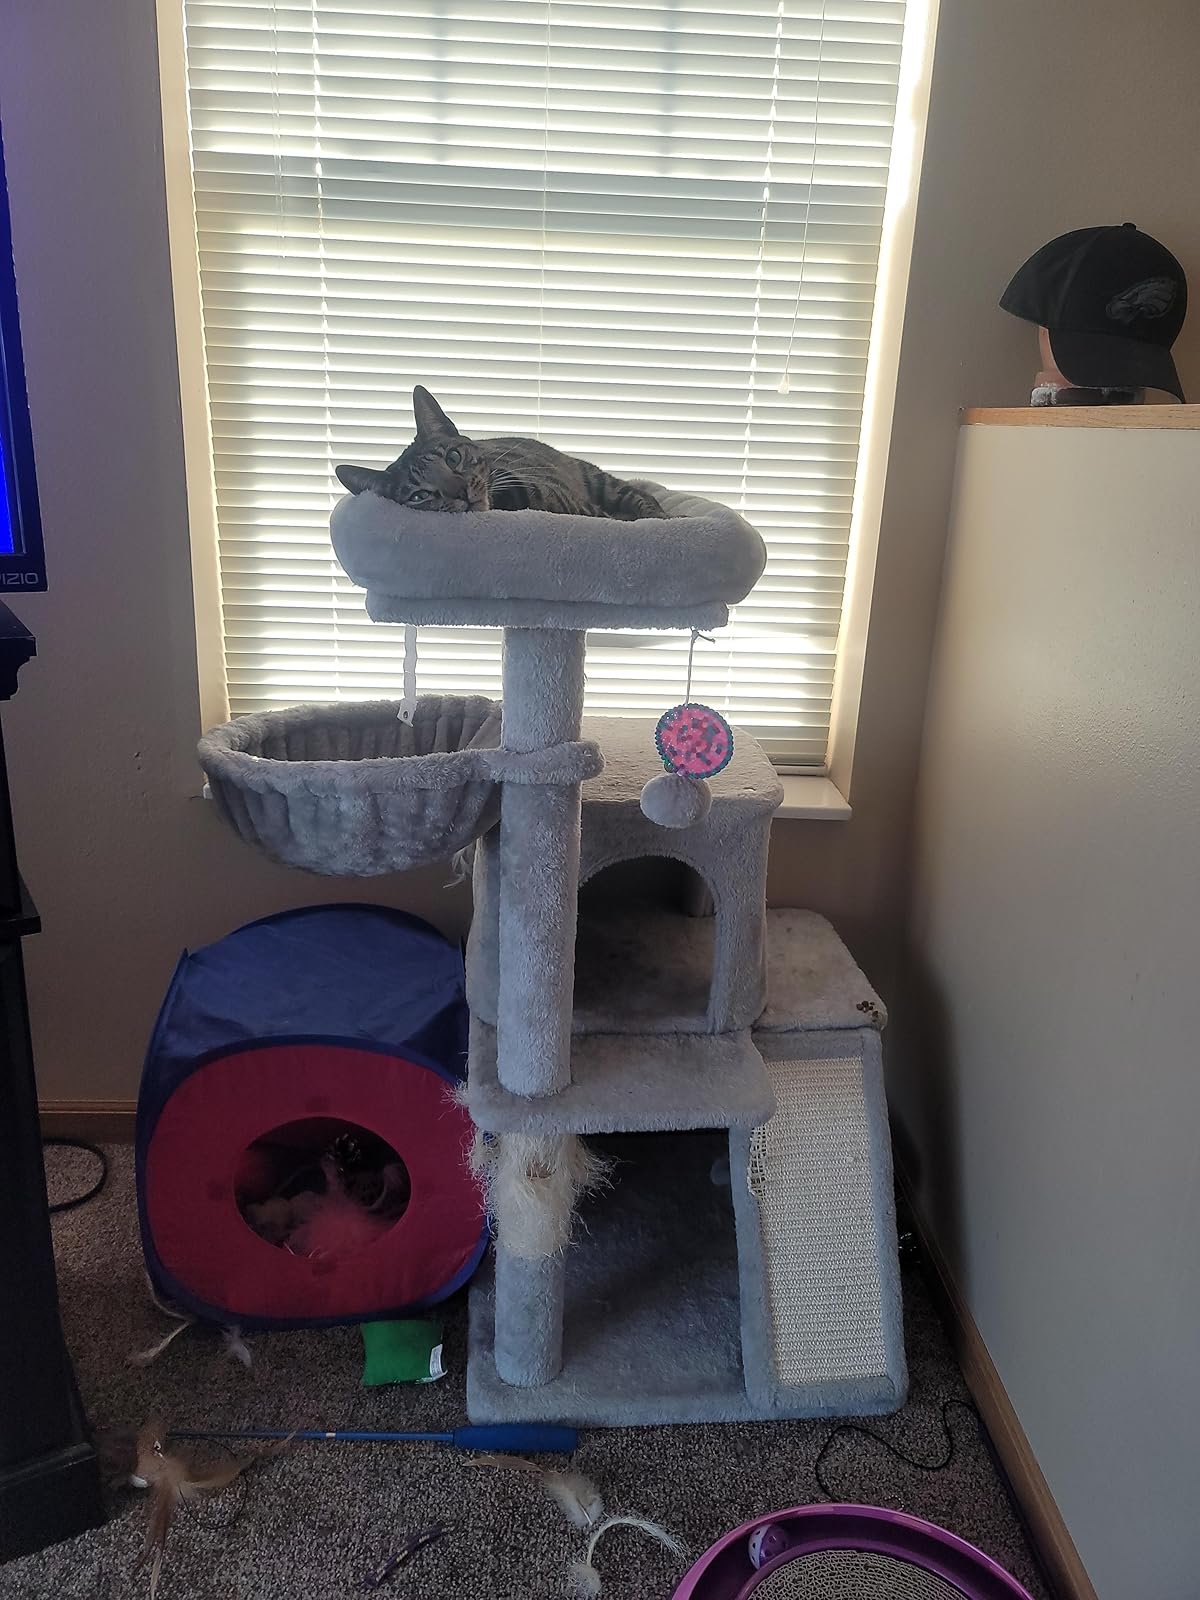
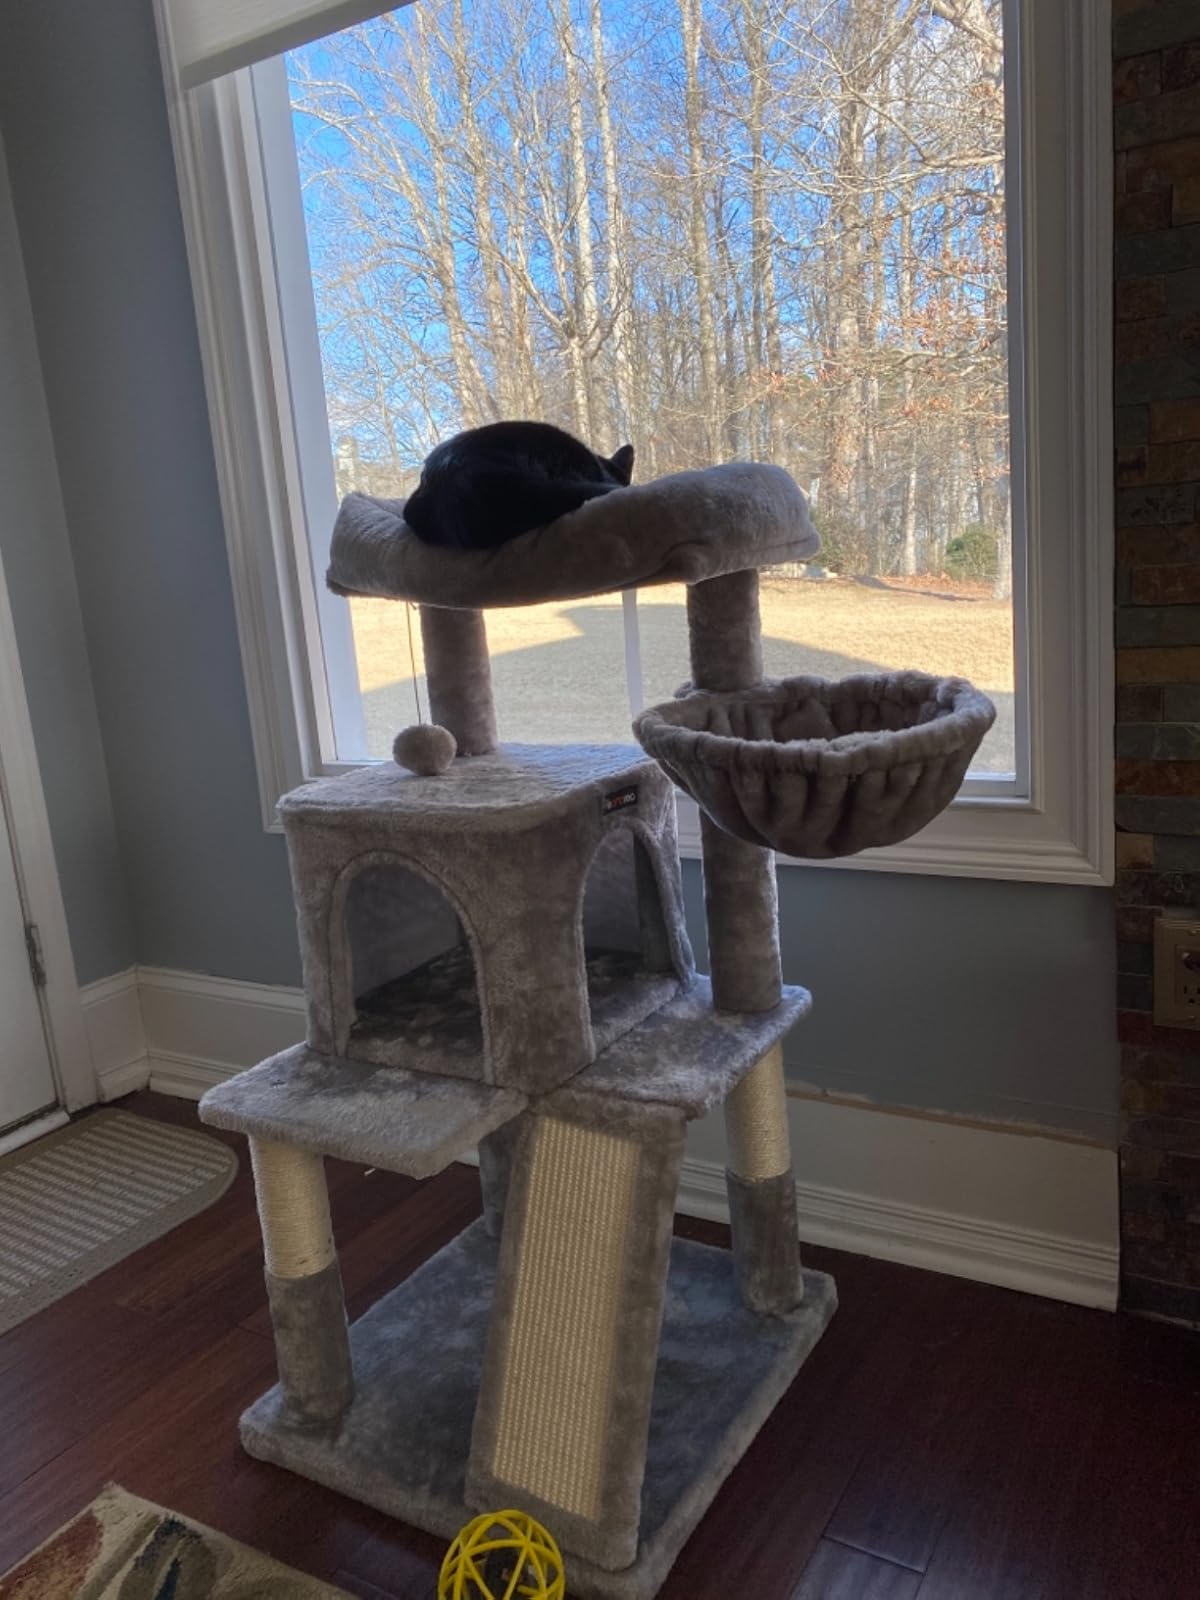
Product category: items_cat tree
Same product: yes